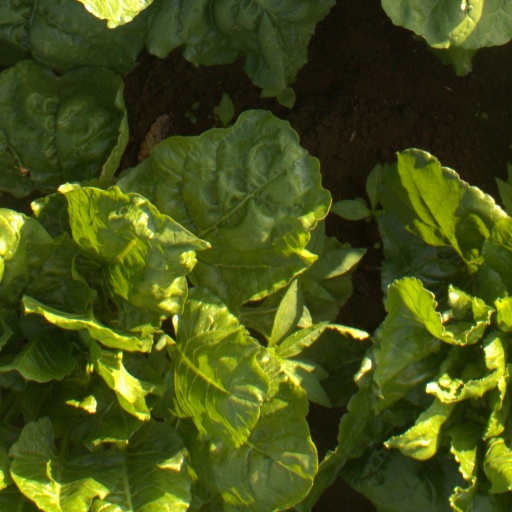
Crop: sugar beet